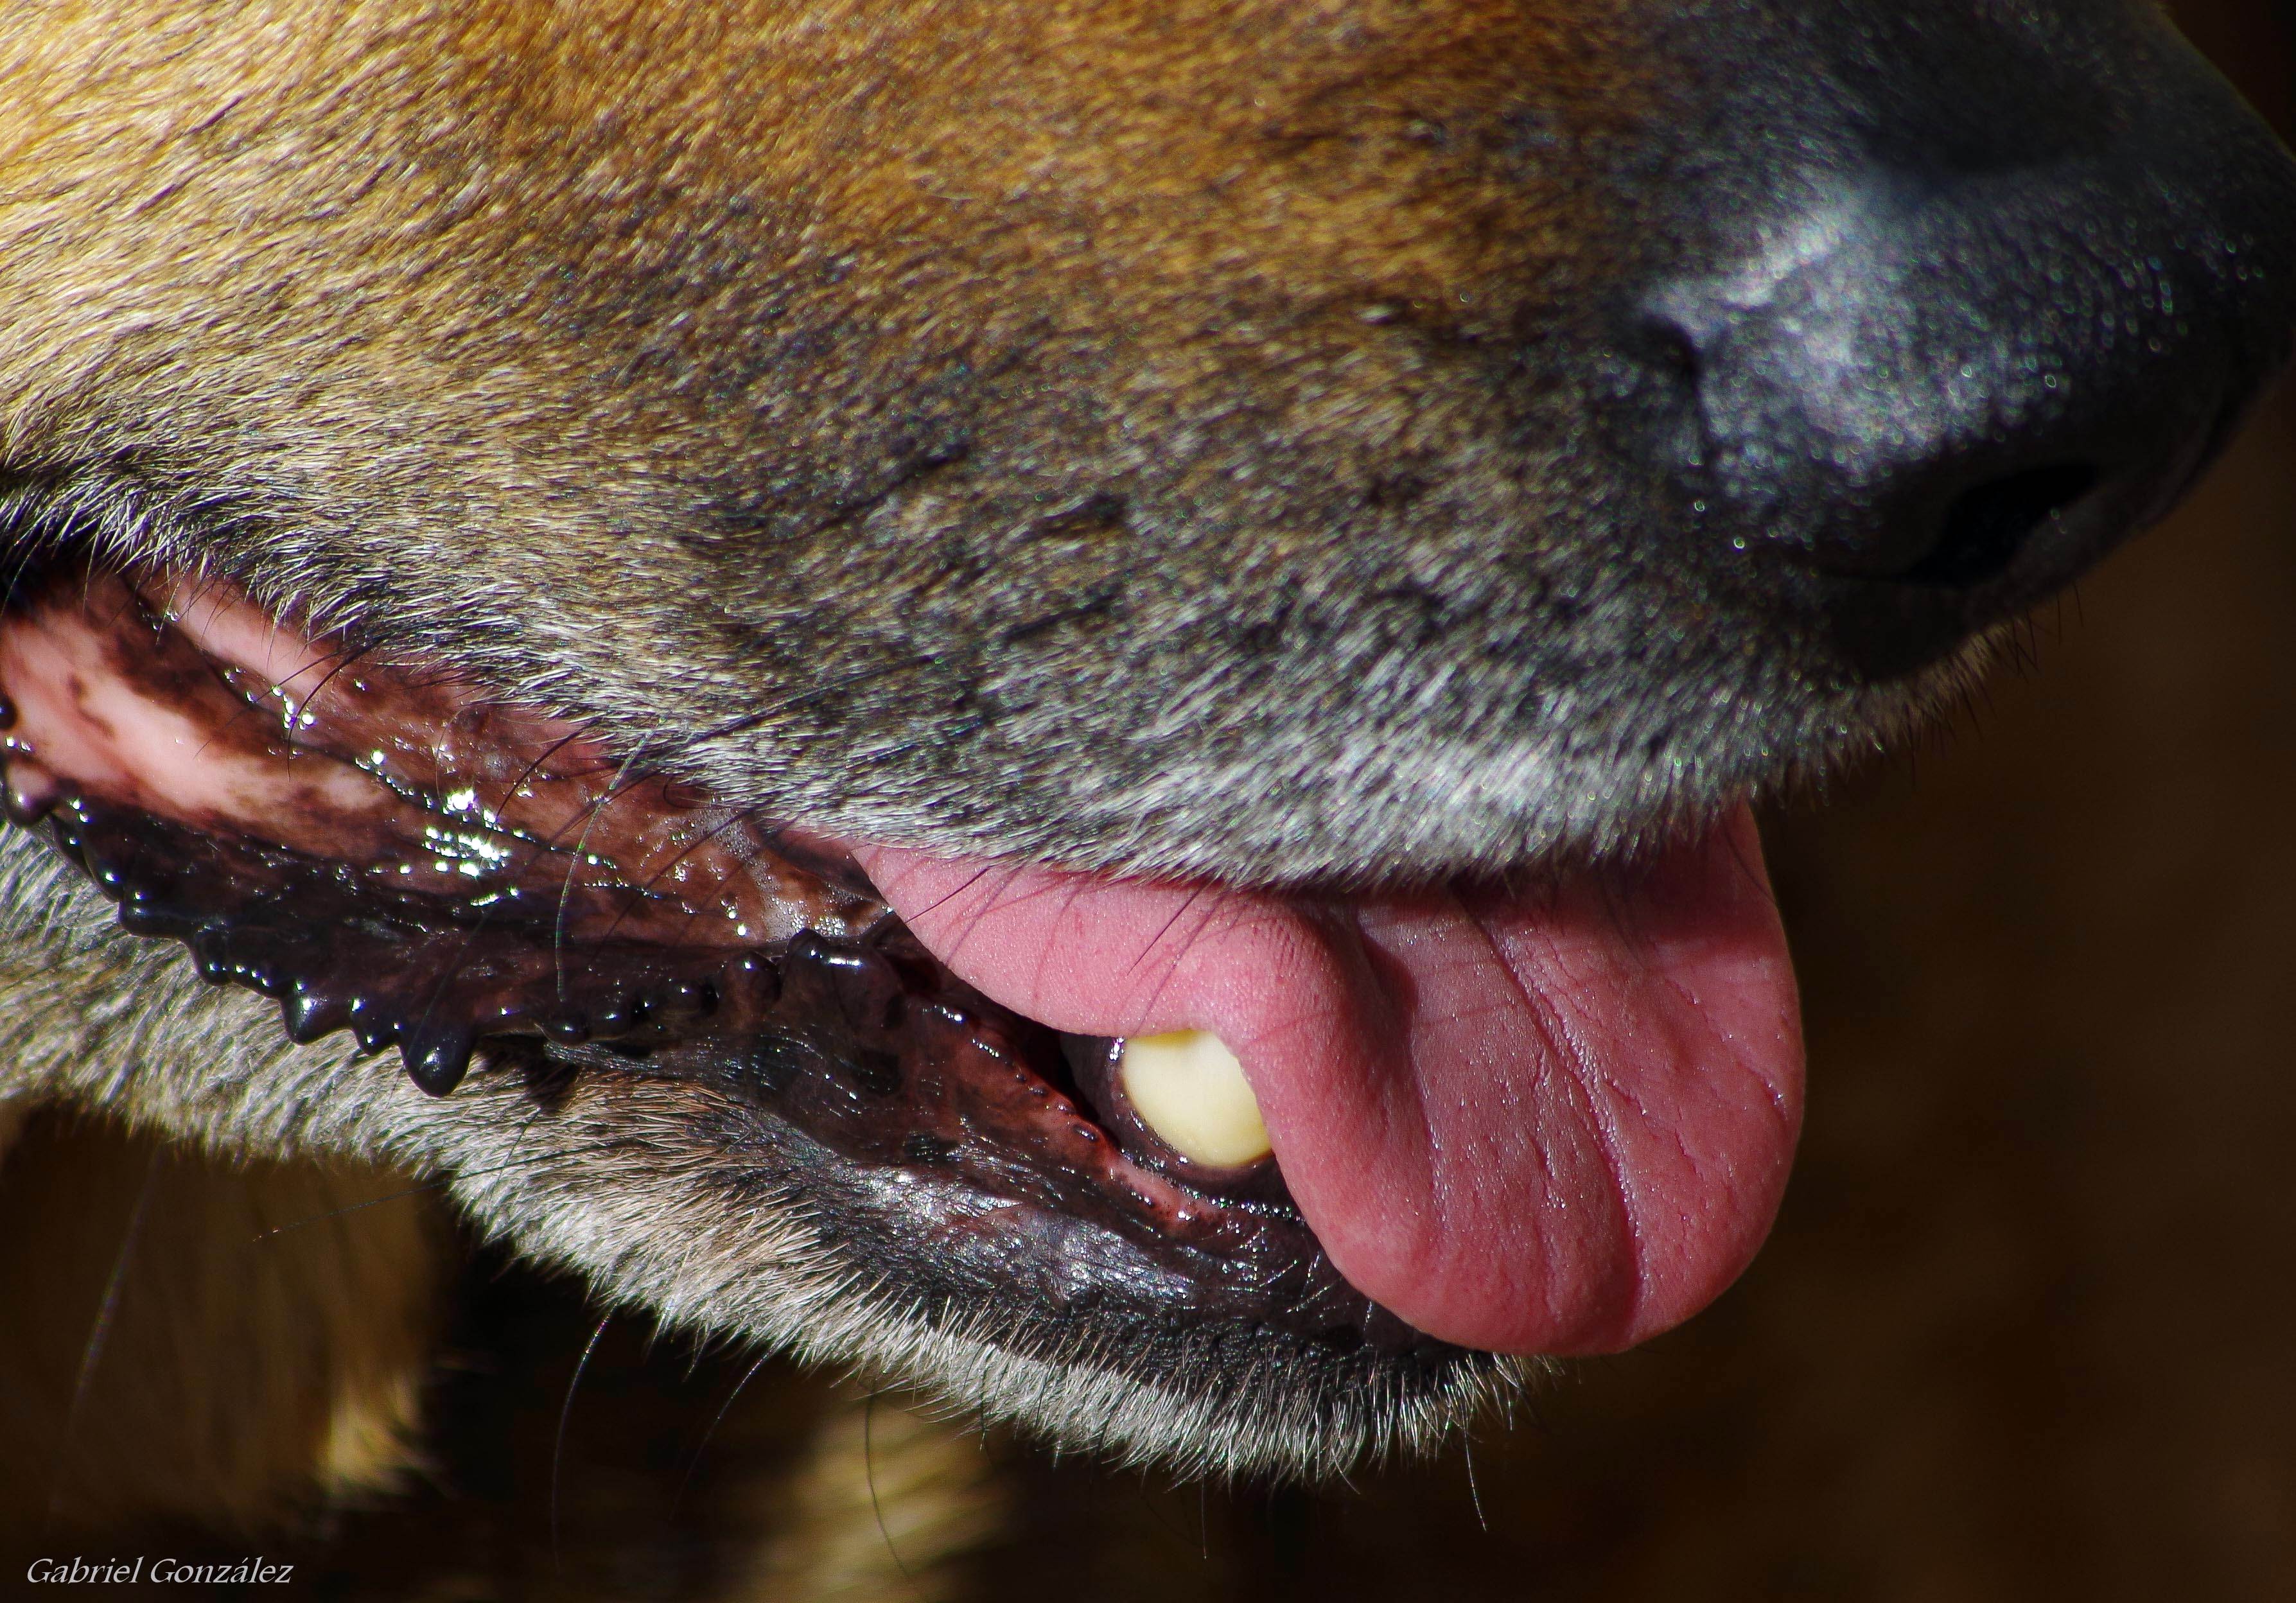
dog, mammal, ear, yawn, close up, nose, dogs, snout, eye, animals, vertebrate, organ, ggl1, gaby1, animales, perros, tobi, pentaxk30, sara, odin, pentax80320, dog like mammal